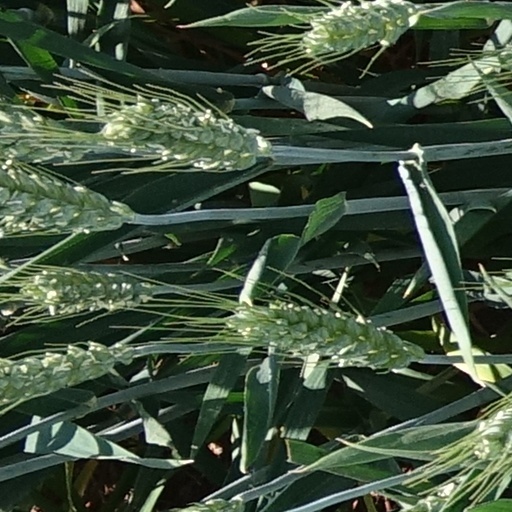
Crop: wheat